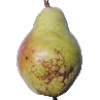
Label: pear_williams